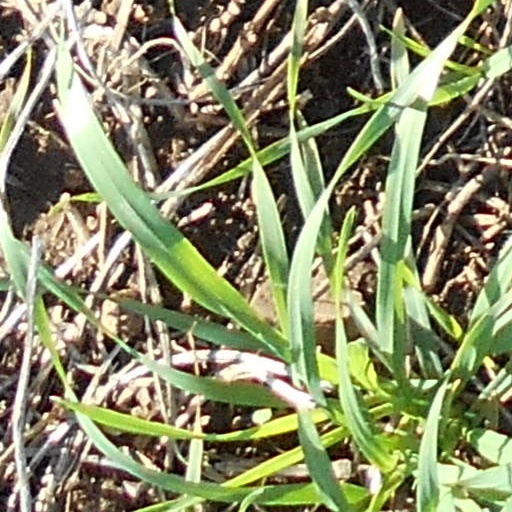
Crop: wheat